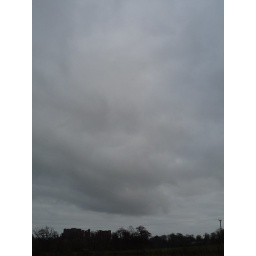
Little castle under the big sky